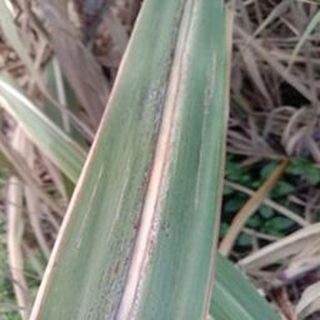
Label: sugarcane_rust